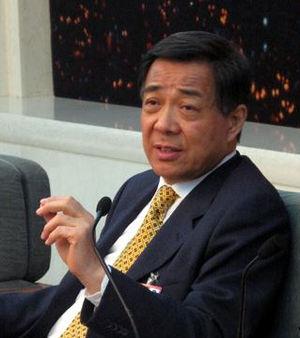
Bo Xilai, né le 3 juillet 1949 à Dingxiang, dans la province du Shanxi, est un homme politique chinois. Il fut un membre important de la classe dirigeante chinoise jusqu'à sa chute en mars 2012 et son exclusion du Comité central du Parti communiste chinois.